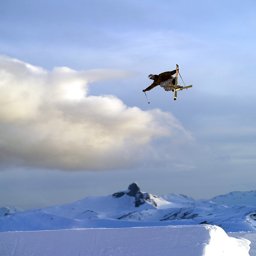
a skier soars high with crossed skis off of a man made jump against a blue sky with fluffy white clouds above mountain in a city .